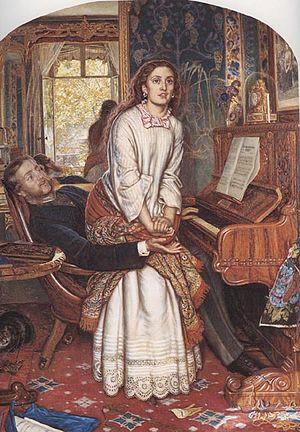
William Holman Hunt : Le réveil de la conscience (1851-1853), la femme séduite prend conscience de son forfait.
David Copperfield ou L'Histoire, les aventures et l'expérience personnelles de David Copperfield le jeune API : [ˈdeɪ.vɪd ˈkɒ.pə.ˈfiːld]) est le huitième roman de Charles Dickens et le premier de cet auteur à présenter un narrateur à la première personne. Il a été publié en vingt numéros et dix-neuf parutions, par Bradbury and Evans, entre 1849 et 1850, avec des illustrations de Hablot Knight Browne, dit Phiz.